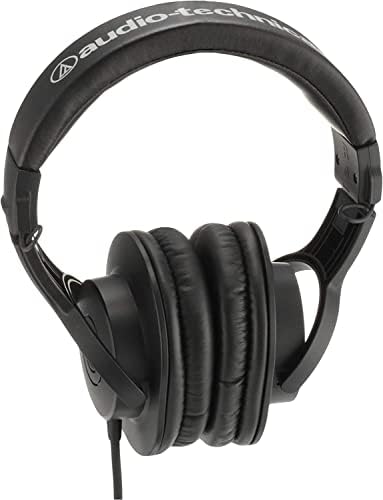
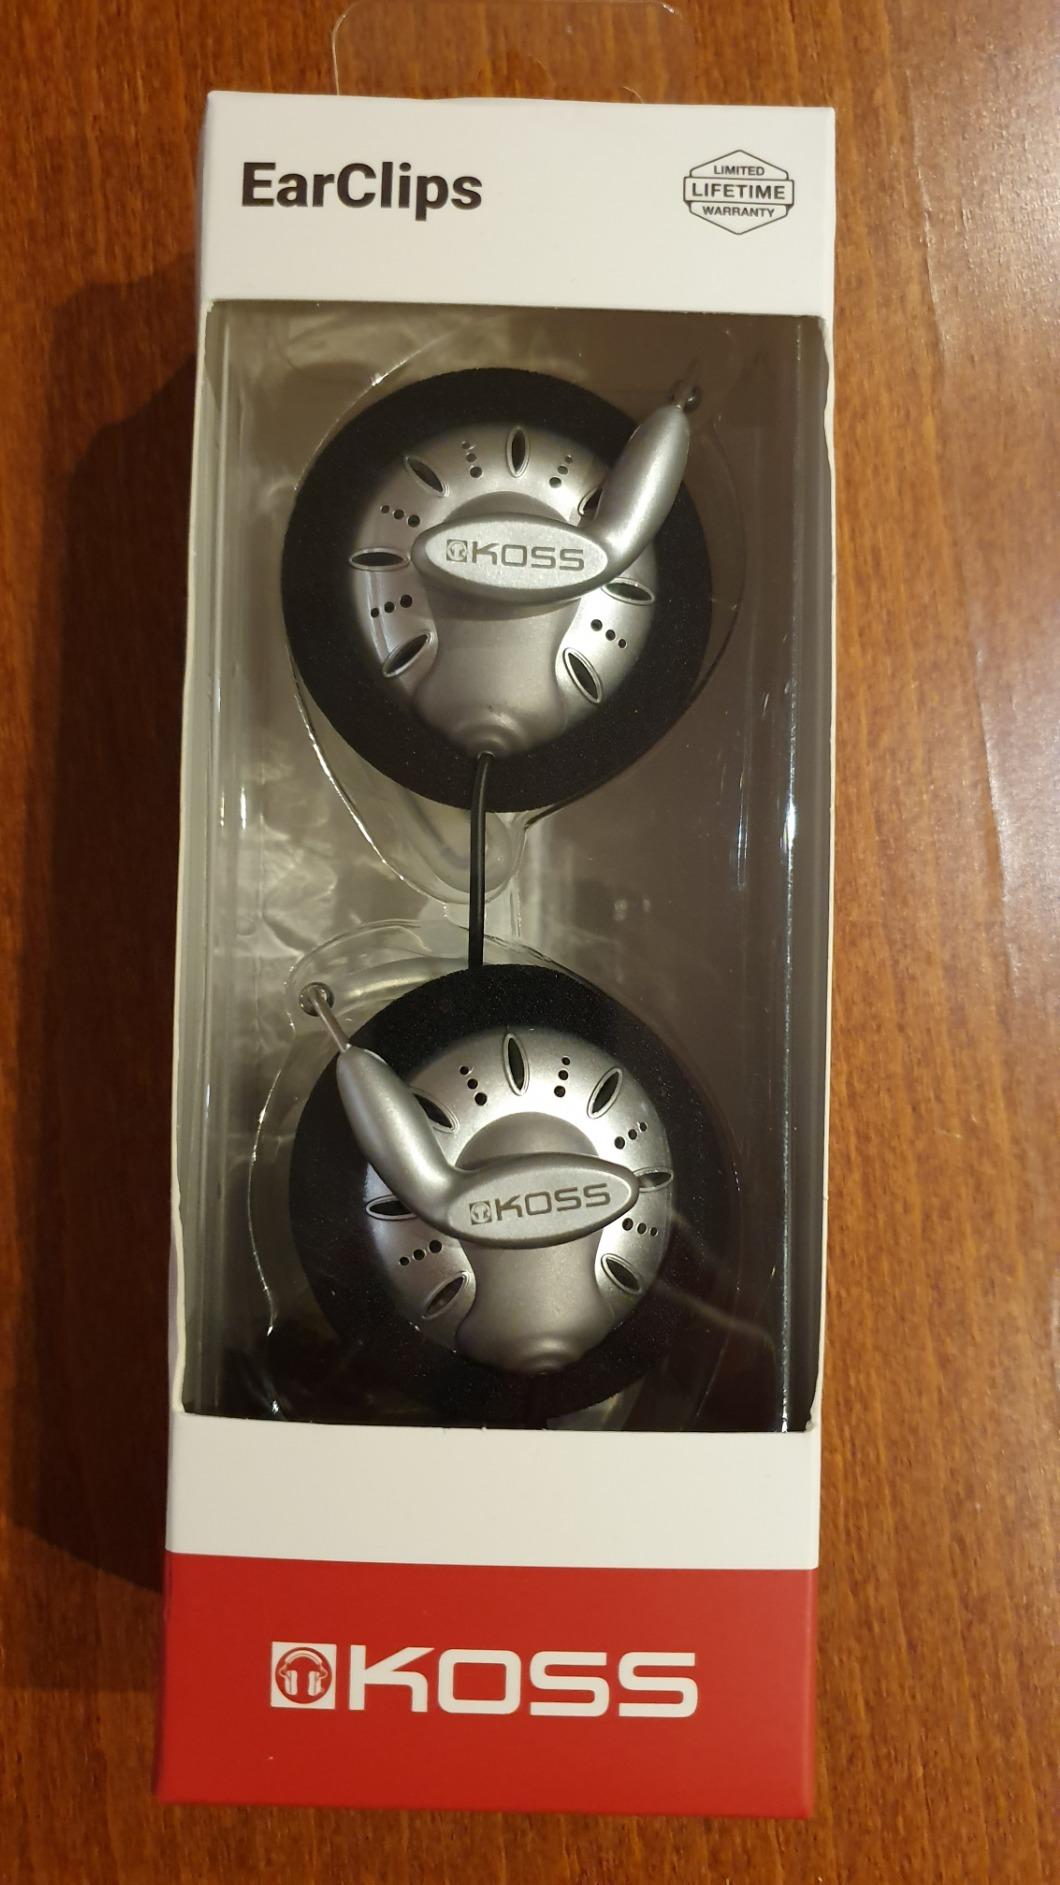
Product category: headphones
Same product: no